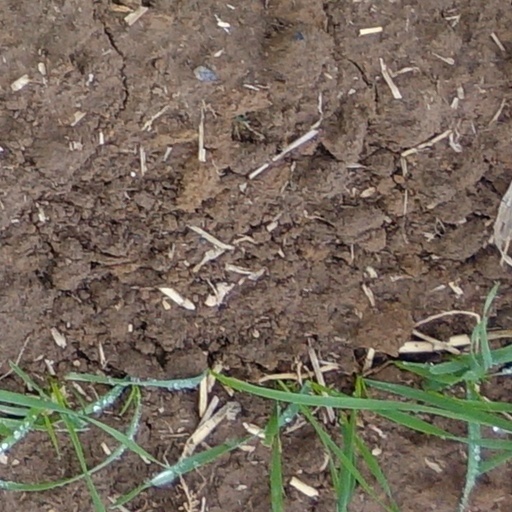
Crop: wheat